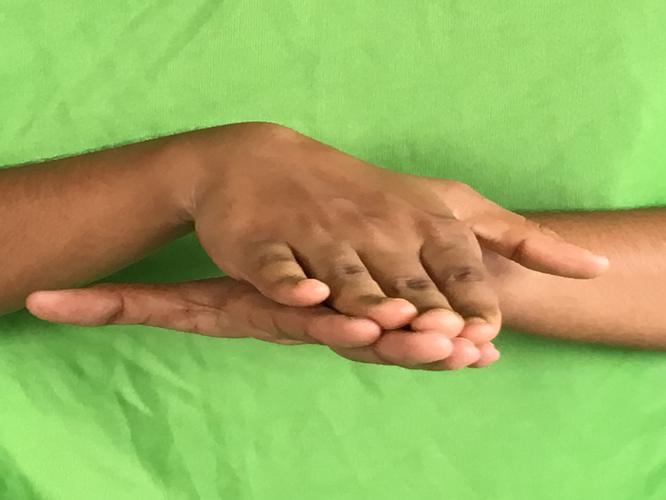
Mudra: Matsya
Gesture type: double_hand